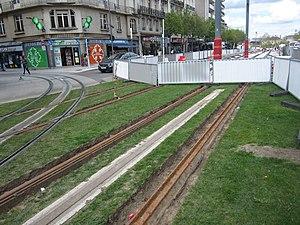
boulevard Foch future ligne A et C Angers
La ligne B du tramway d'Angers est une ligne de tramway actuellement en travaux de l'agglomération angevine. Cette ligne, dont le projet initial prévoyait 16 km de ligne nouvelle est désormais de 9,9 km depuis le changement de municipalité en 2014. Il sera d'orientation Ouest-Est et reliera Belle-Beille et Monplaisir via le centre ville d'Angers. Le projet est estimé à 245 millions d’euros. La mise en service est envisagée pour 2022.